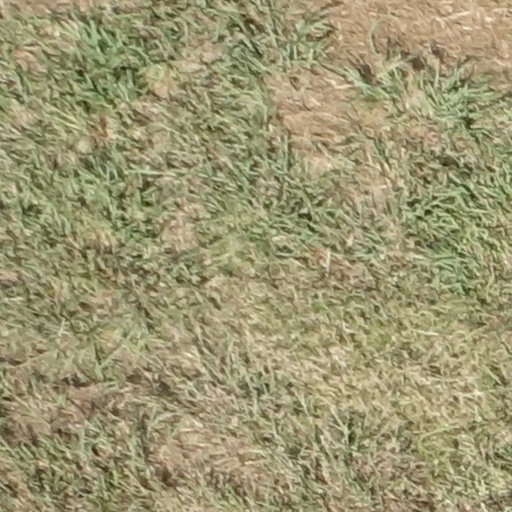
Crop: sorghum